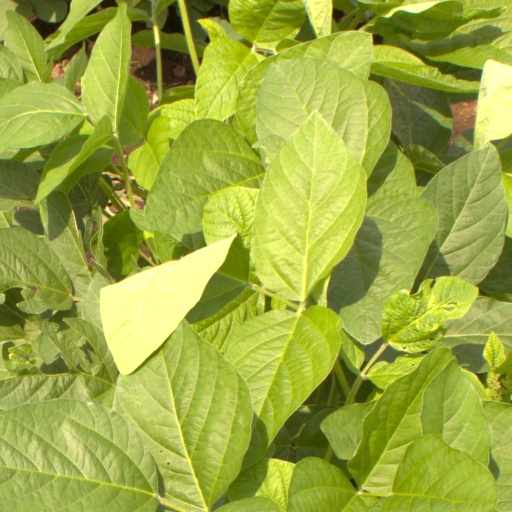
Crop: soybean